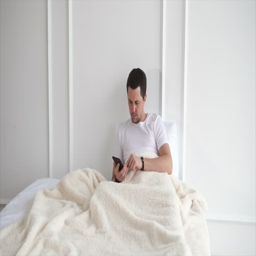
man is dialing his friend after waking up in bed .